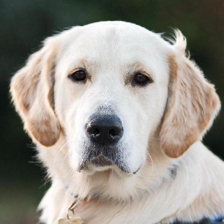
Label: animals